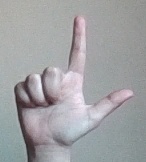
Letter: laam